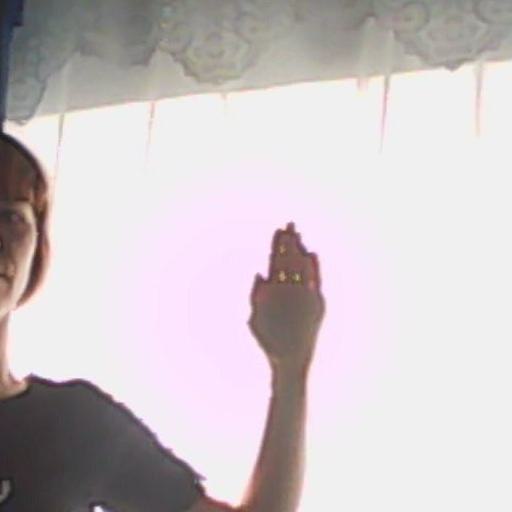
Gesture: stop